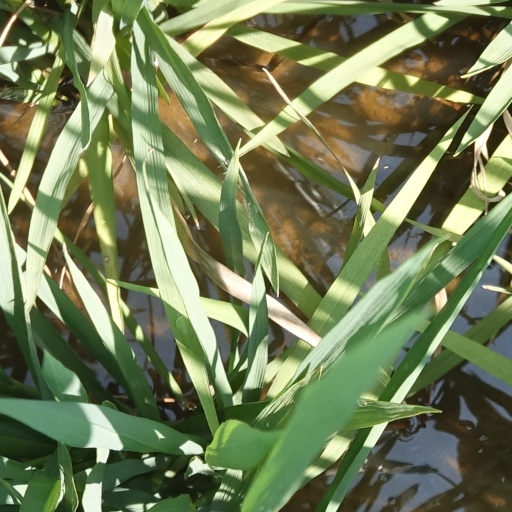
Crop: rice